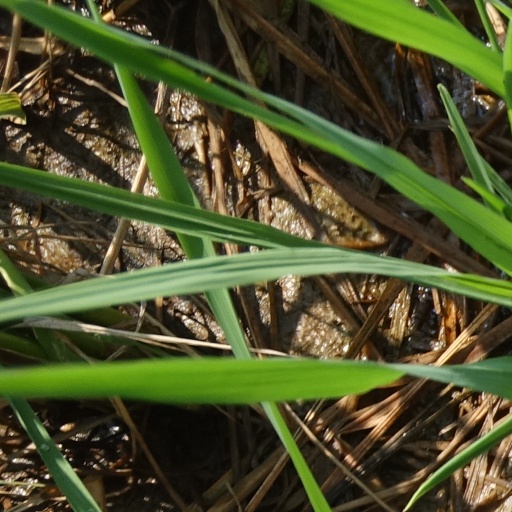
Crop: rice